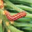
Label: caterpillar